Platypus cylindrus

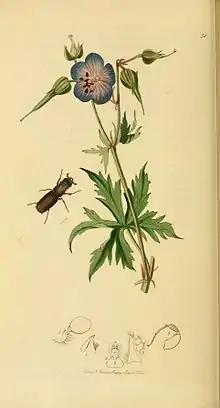
Illustration by John Curtis

Platypus cylindrus, commonly known as the oak pinhole borer, is a species of ambrosia beetle in the weevil subfamily Scolytinae. The adults and larvae burrow under the bark of mature oak trees. It is native to Europe.